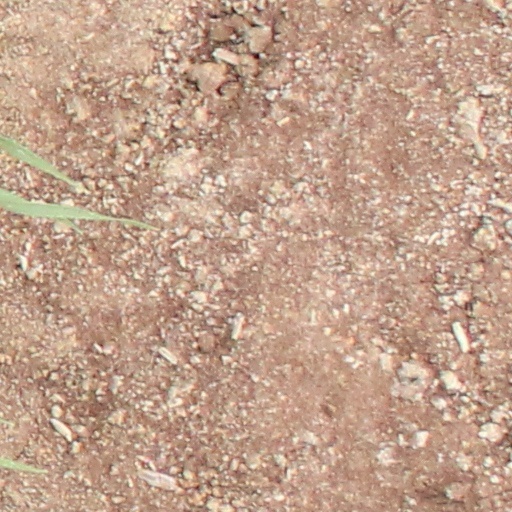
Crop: wheat